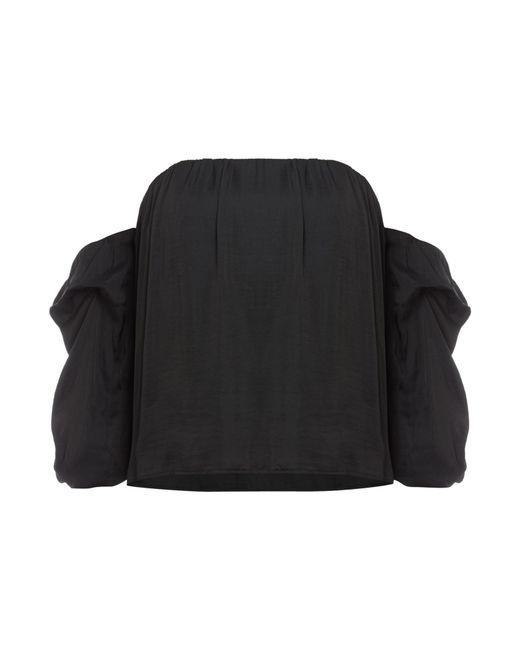
Grillabdeckung passt in schwarzer Farbe